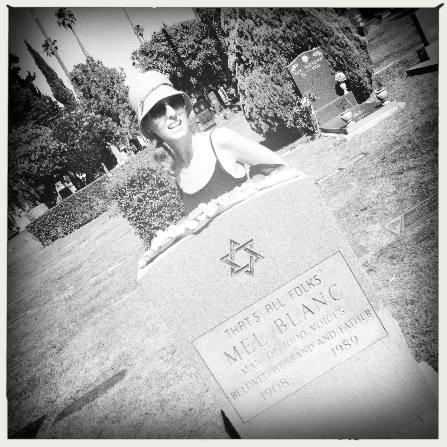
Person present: Yes